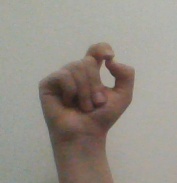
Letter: fa